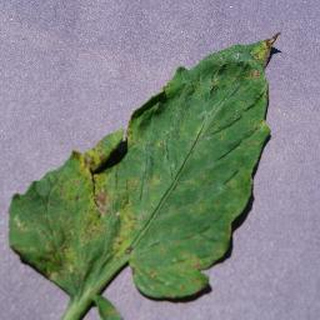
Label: tomato_septoria_leaf_spot